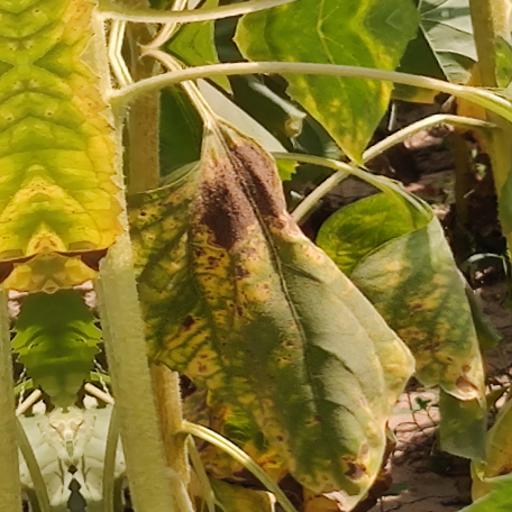
Label: Leaf_scars